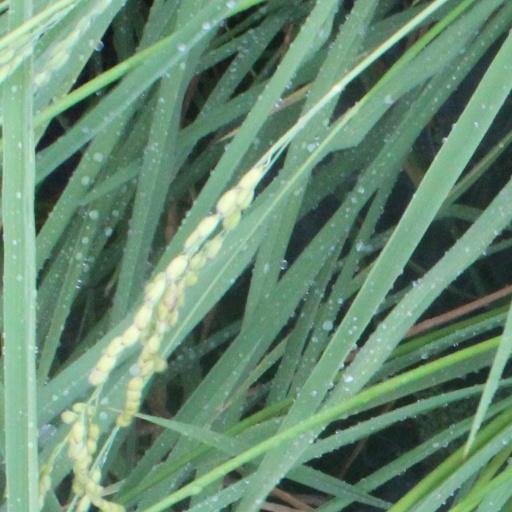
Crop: rice